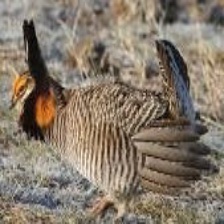
Species: GREATER PRAIRIE CHICKEN
Scientific name: TYMPANUCHUS CUPIDO